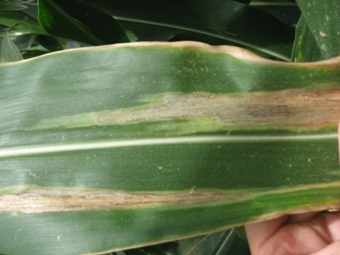
Labels: Corn leaf blight